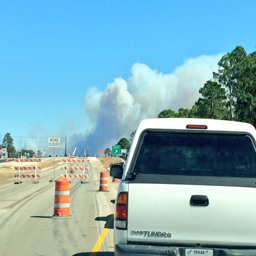
heavy traffic and smoke on the way .